Fips Asmussen

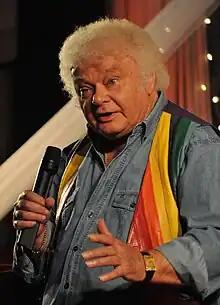
Fips Asmussen live in Rostock, Germany (2012)

Rainer Pries (30 April 1938 – 9 August 2020), better known by his stage name Fips Asmussen, was a German comedian and entertainer, known for his rapid delivery of puns and deliberately unfunny jokes.